Batman (TV series)

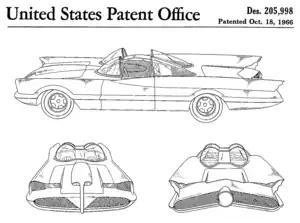
The 1966 television Batmobile, built by George Barris from a Lincoln Futura concept car.

The original Batmobile from the 1960s TV series was auctioned in January 2013, at the Barrett-Jackson auction house in Scottsdale, Arizona. It was sold for $4.2 million.